Gnaeus Julius Agricola

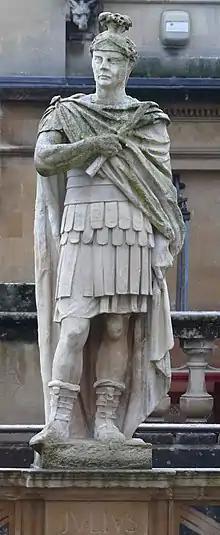
A statue of Agricola erected at the Roman Baths at Bath in 1894

Gnaeus Julius Agricola (13 June 40 – 23 August 93) was a Roman general and politician responsible for much of the Roman conquest of Britain. Born to a political family of senatorial rank, Agricola began his military career as a military tribune under governor Gaius Suetonius Paulinus. In his subsequent career, he served in a variety of political positions in Rome. In 64, he was appointed quaestor in Asia province. Two years later, he was appointed Plebeian Tribune, and in 68, he was made praetor. During the Year of the Four Emperors in 69, he supported Vespasian, general of the Syrian army, in his bid for the throne.